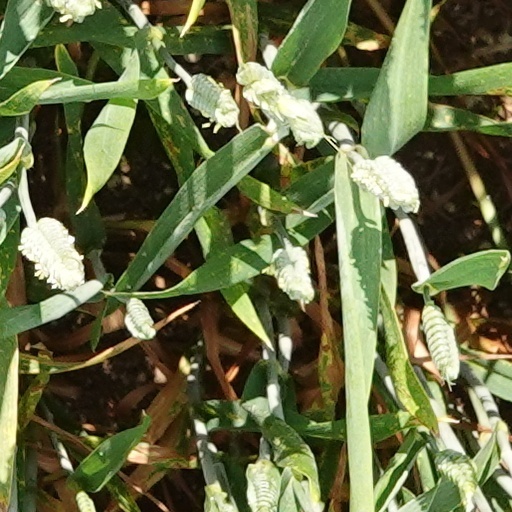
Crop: wheat